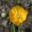
Label: poppy